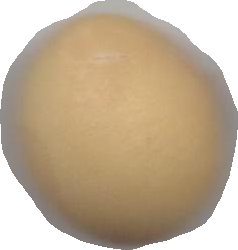
Variety: Dega